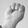
ASL letter: M